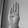
ASL letter: B